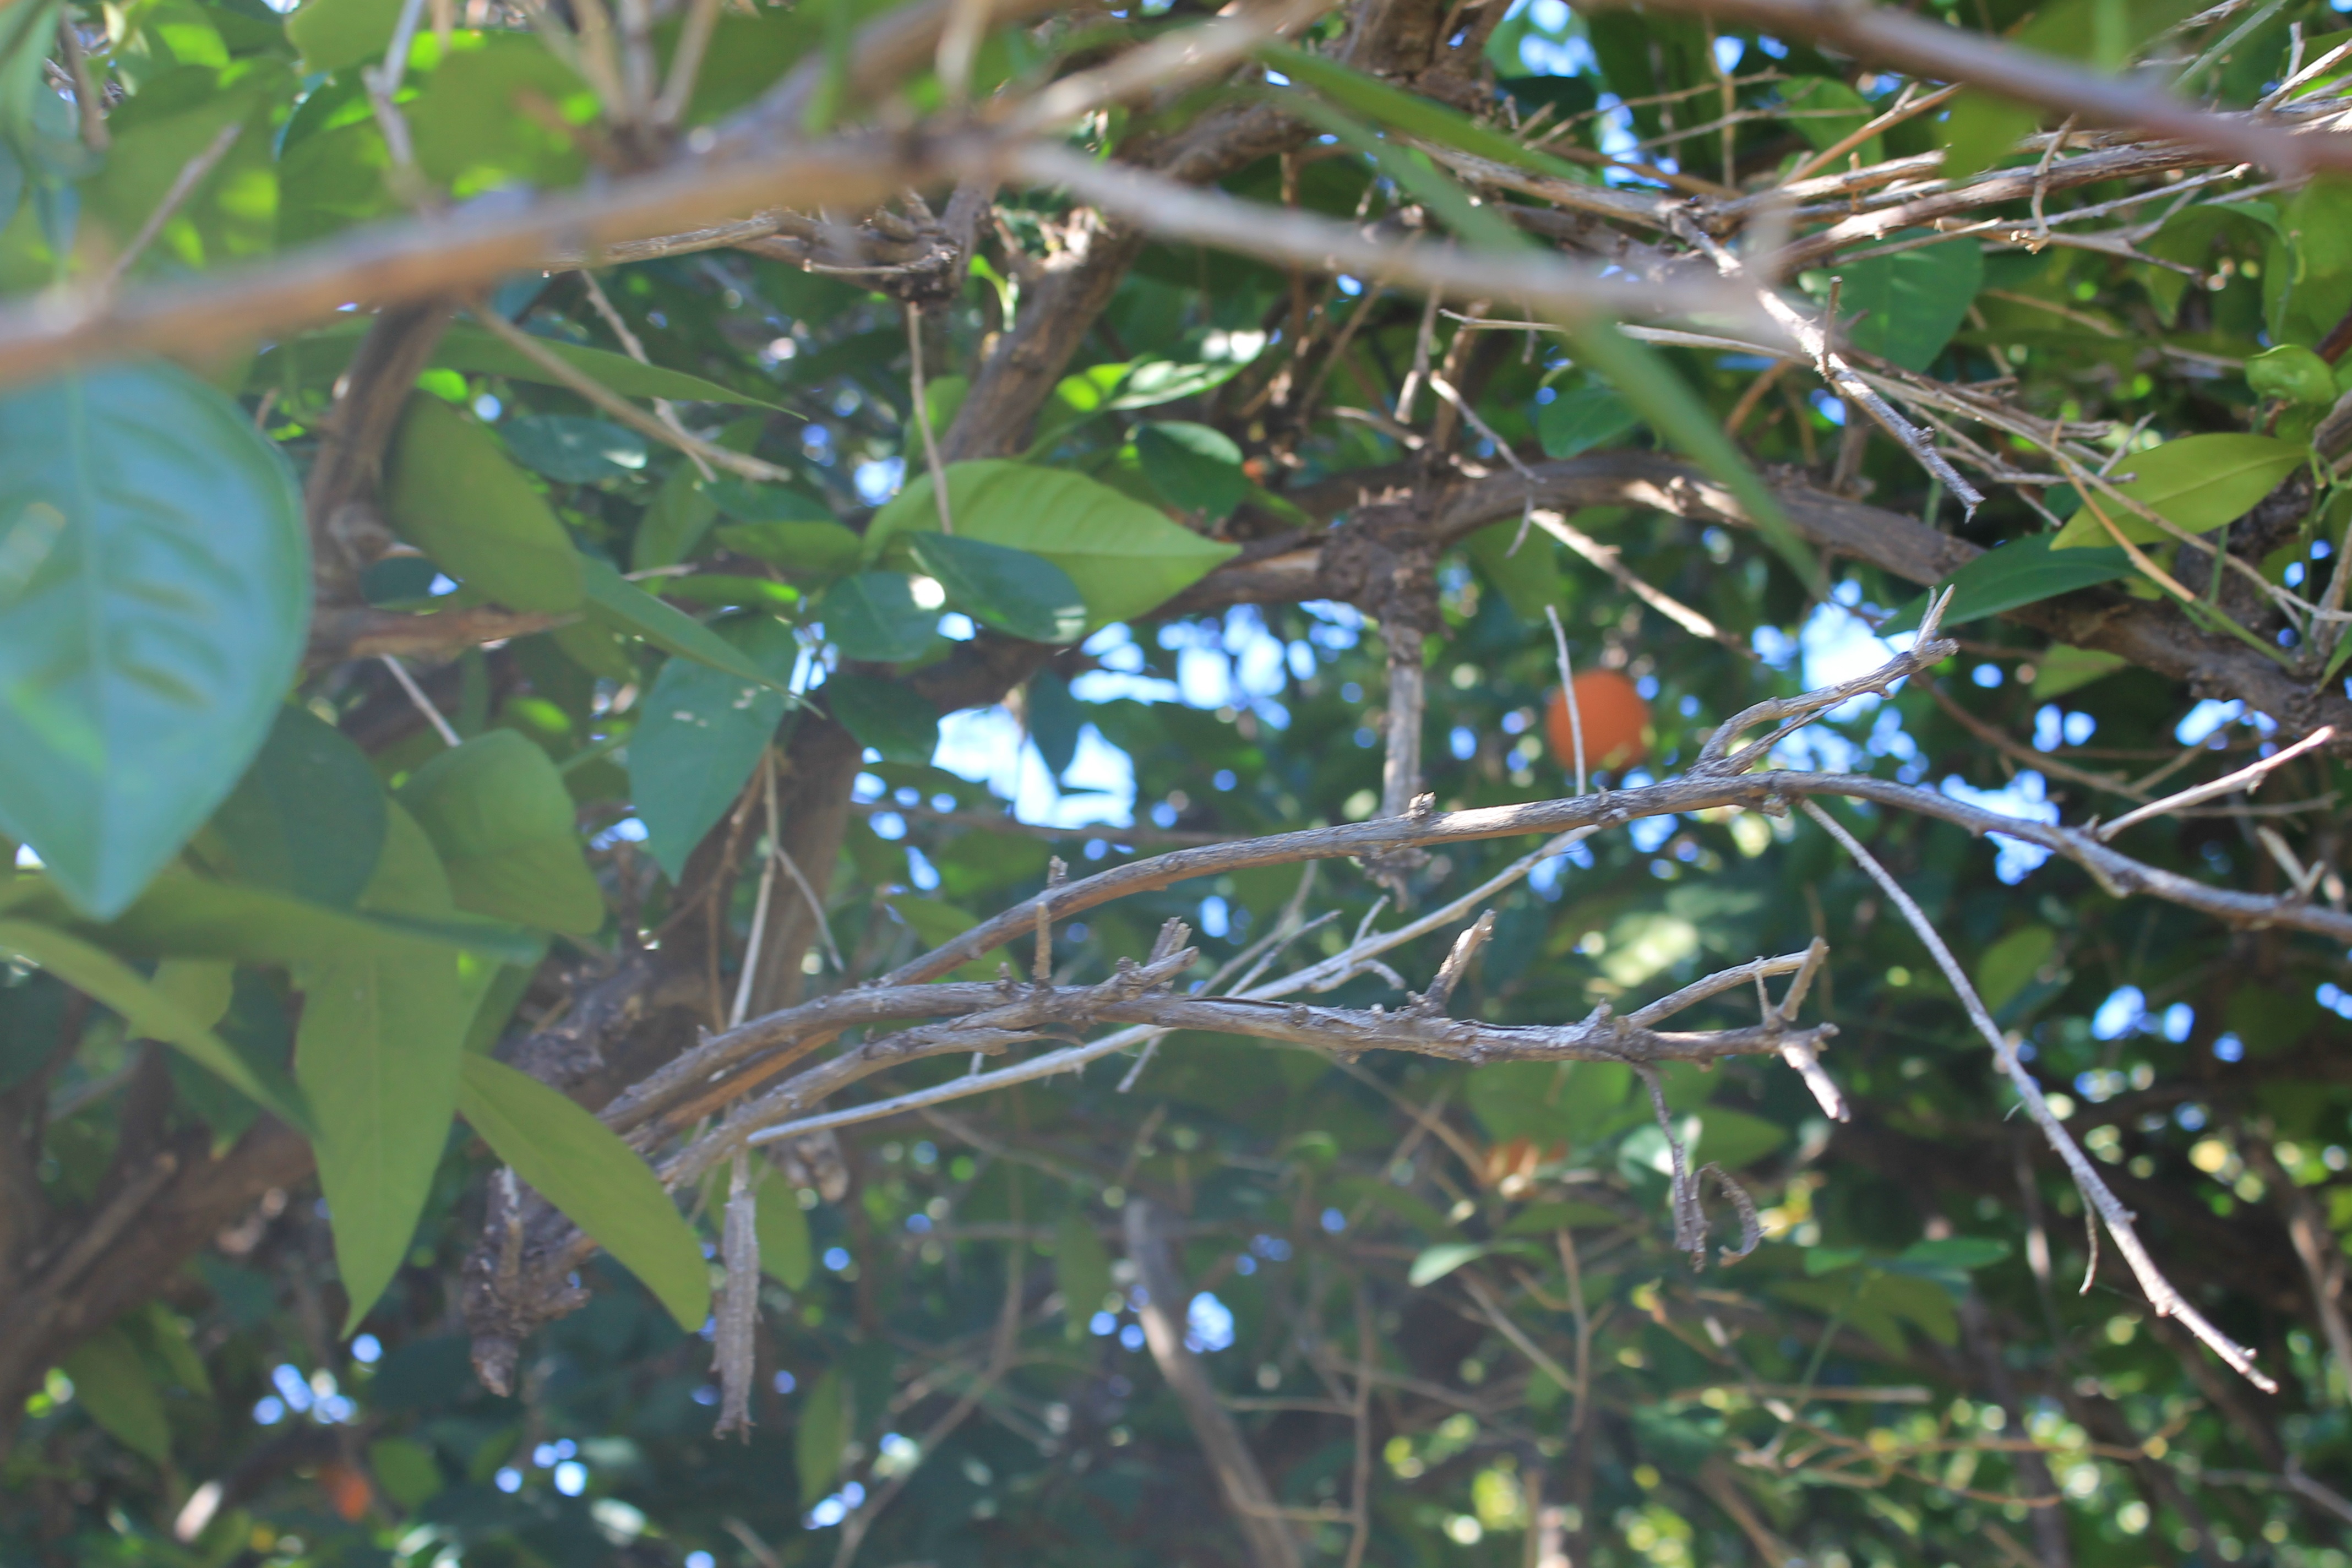
tree, branch, plant, leaf, flower, wildlife, green, jungle, produce, flora, fauna, shrub, rainforest, flowering plant, land plant